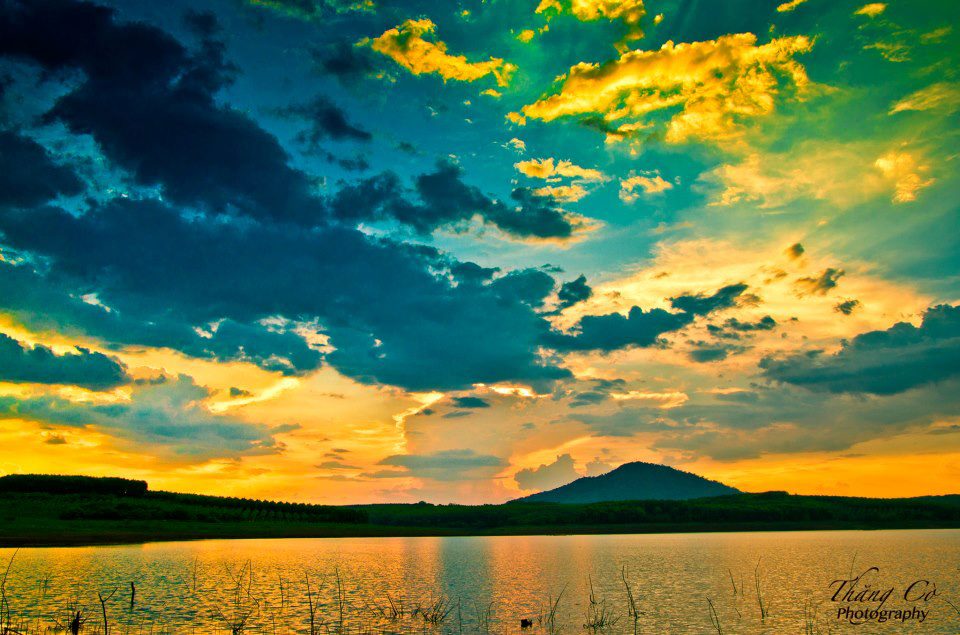
user: text: Bầu trời trong hình có những màu sắc chủ đạo nào?
assistant: text: Vàng, cam, xanh lam và xanh lục.

user: text: Tên của nhiếp ảnh gia xuất hiện trên dấu bản quyền ở góc dưới bên phải là gì?
assistant: text: Tên của nhiếp ảnh gia xuất hiện trên dấu bản quyền ở góc dưới bên phải là Thăng Cờ.

user: text: Bức ảnh phong cảnh này thường được chụp vào thời điểm nào trong ngày để tạo ra hiệu ứng màu sắc rực rỡ và tương phản cao giữa bầu trời và mặt nước như vậy?
assistant: text: Bức ảnh phong cảnh tuyệt đẹp này ở khu vực hồ Thác Mơ dưới chân núi Bà Rá thường được chụp vào thời điểm hoàng hôn hoặc bình minh để tạo ra hiệu ứng màu sắc rực rỡ và tương phản cao giữa bầu trời và mặt nước như vậy.

user: text: Hãy mô tả mối quan hệ giữa màu sắc của bầu trời và mặt nước trong bức ảnh này, và điều đó nói lên điều gì về ánh sáng trong cảnh?
assistant: text: Mặt nước hồ Thác Mơ phản chiếu mạnh mẽ các màu sắc rực rỡ của bầu trời (vàng, cam, xanh lục) khi hoàng hôn buông xuống. Điều này cho thấy nguồn sáng (mặt trời) đang ở vị trí thấp, chiếu trực tiếp vào các đám mây và tạo ra ánh sáng phản chiếu mạnh mẽ trên mặt nước, tạo nên sự hài hòa màu sắc giữa hai yếu tố này, làm nổi bật khung cảnh thanh bình của Bình Phước.